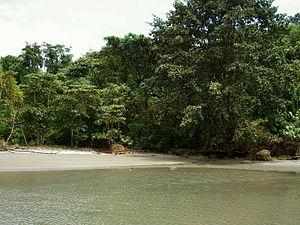
Cet article recense les zones humides d'Équateur concernées par la convention de Ramsar.
La réserve écologique de mangroves Cayapas-Mataje est située dans les cantons de San Lorenzo et Eloy Alfaro, au nord-ouest de la province d'Esmeraldas, en Équateur. Elle couvre plus de 49 000 hectares de mangroves et comprend la partie inférieure des bassins des ríos Cayapas et Mataje, entre l'océan Pacifique à l'ouest et la frontière colombienne, au nord.
Les mangroves du Pacifique sud-américain forment une écorégion terrestre définie par le Fonds mondial pour la nature, qui appartient au biome des mangroves de l'écozone néotropicale. Elle est constituée de nombreuses poches de végétation éparpillées le long de la côte pacifique de l'Amérique du Sud, entre le centre du Panama et le Nord du Pérou. Elle fait partie de la liste « Global 200 » sous le nom de « mangroves du bassin de Panama ».